Bil'in

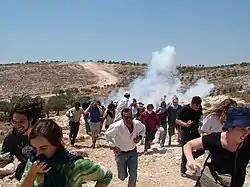
A 2005 protest in Bil'in

Since January 2005, the Bil'in Popular Committee against the Wall, led by Iyad Burnat, has been organizing weekly protests against the construction of the West Bank Barrier. The protests have attracted media attention and the participation of many international organizations as well as left-wing groups such as Gush Shalom, Anarchists Against the Wall and the International Solidarity Movement. The protests take the form of marches from the village to the site of the wall with the aim of halting construction and dismantling already constructed portions. Israeli forces always intervene to prevent protesters from approaching the wall, and violence usually erupts in which both protesters and soldiers have been very seriously injured. Some protesters took to wearing gas masks at the protests. The weekly protests, which last a couple of hours, regularly draw international activists who come to support the Palestinian movement. Undercover Israeli soldiers admitted in 2005 to throwing stones at other Israeli soldiers so they could blame it on Palestinians, as an excuse to crack down on peaceful protests by the Palestinians.